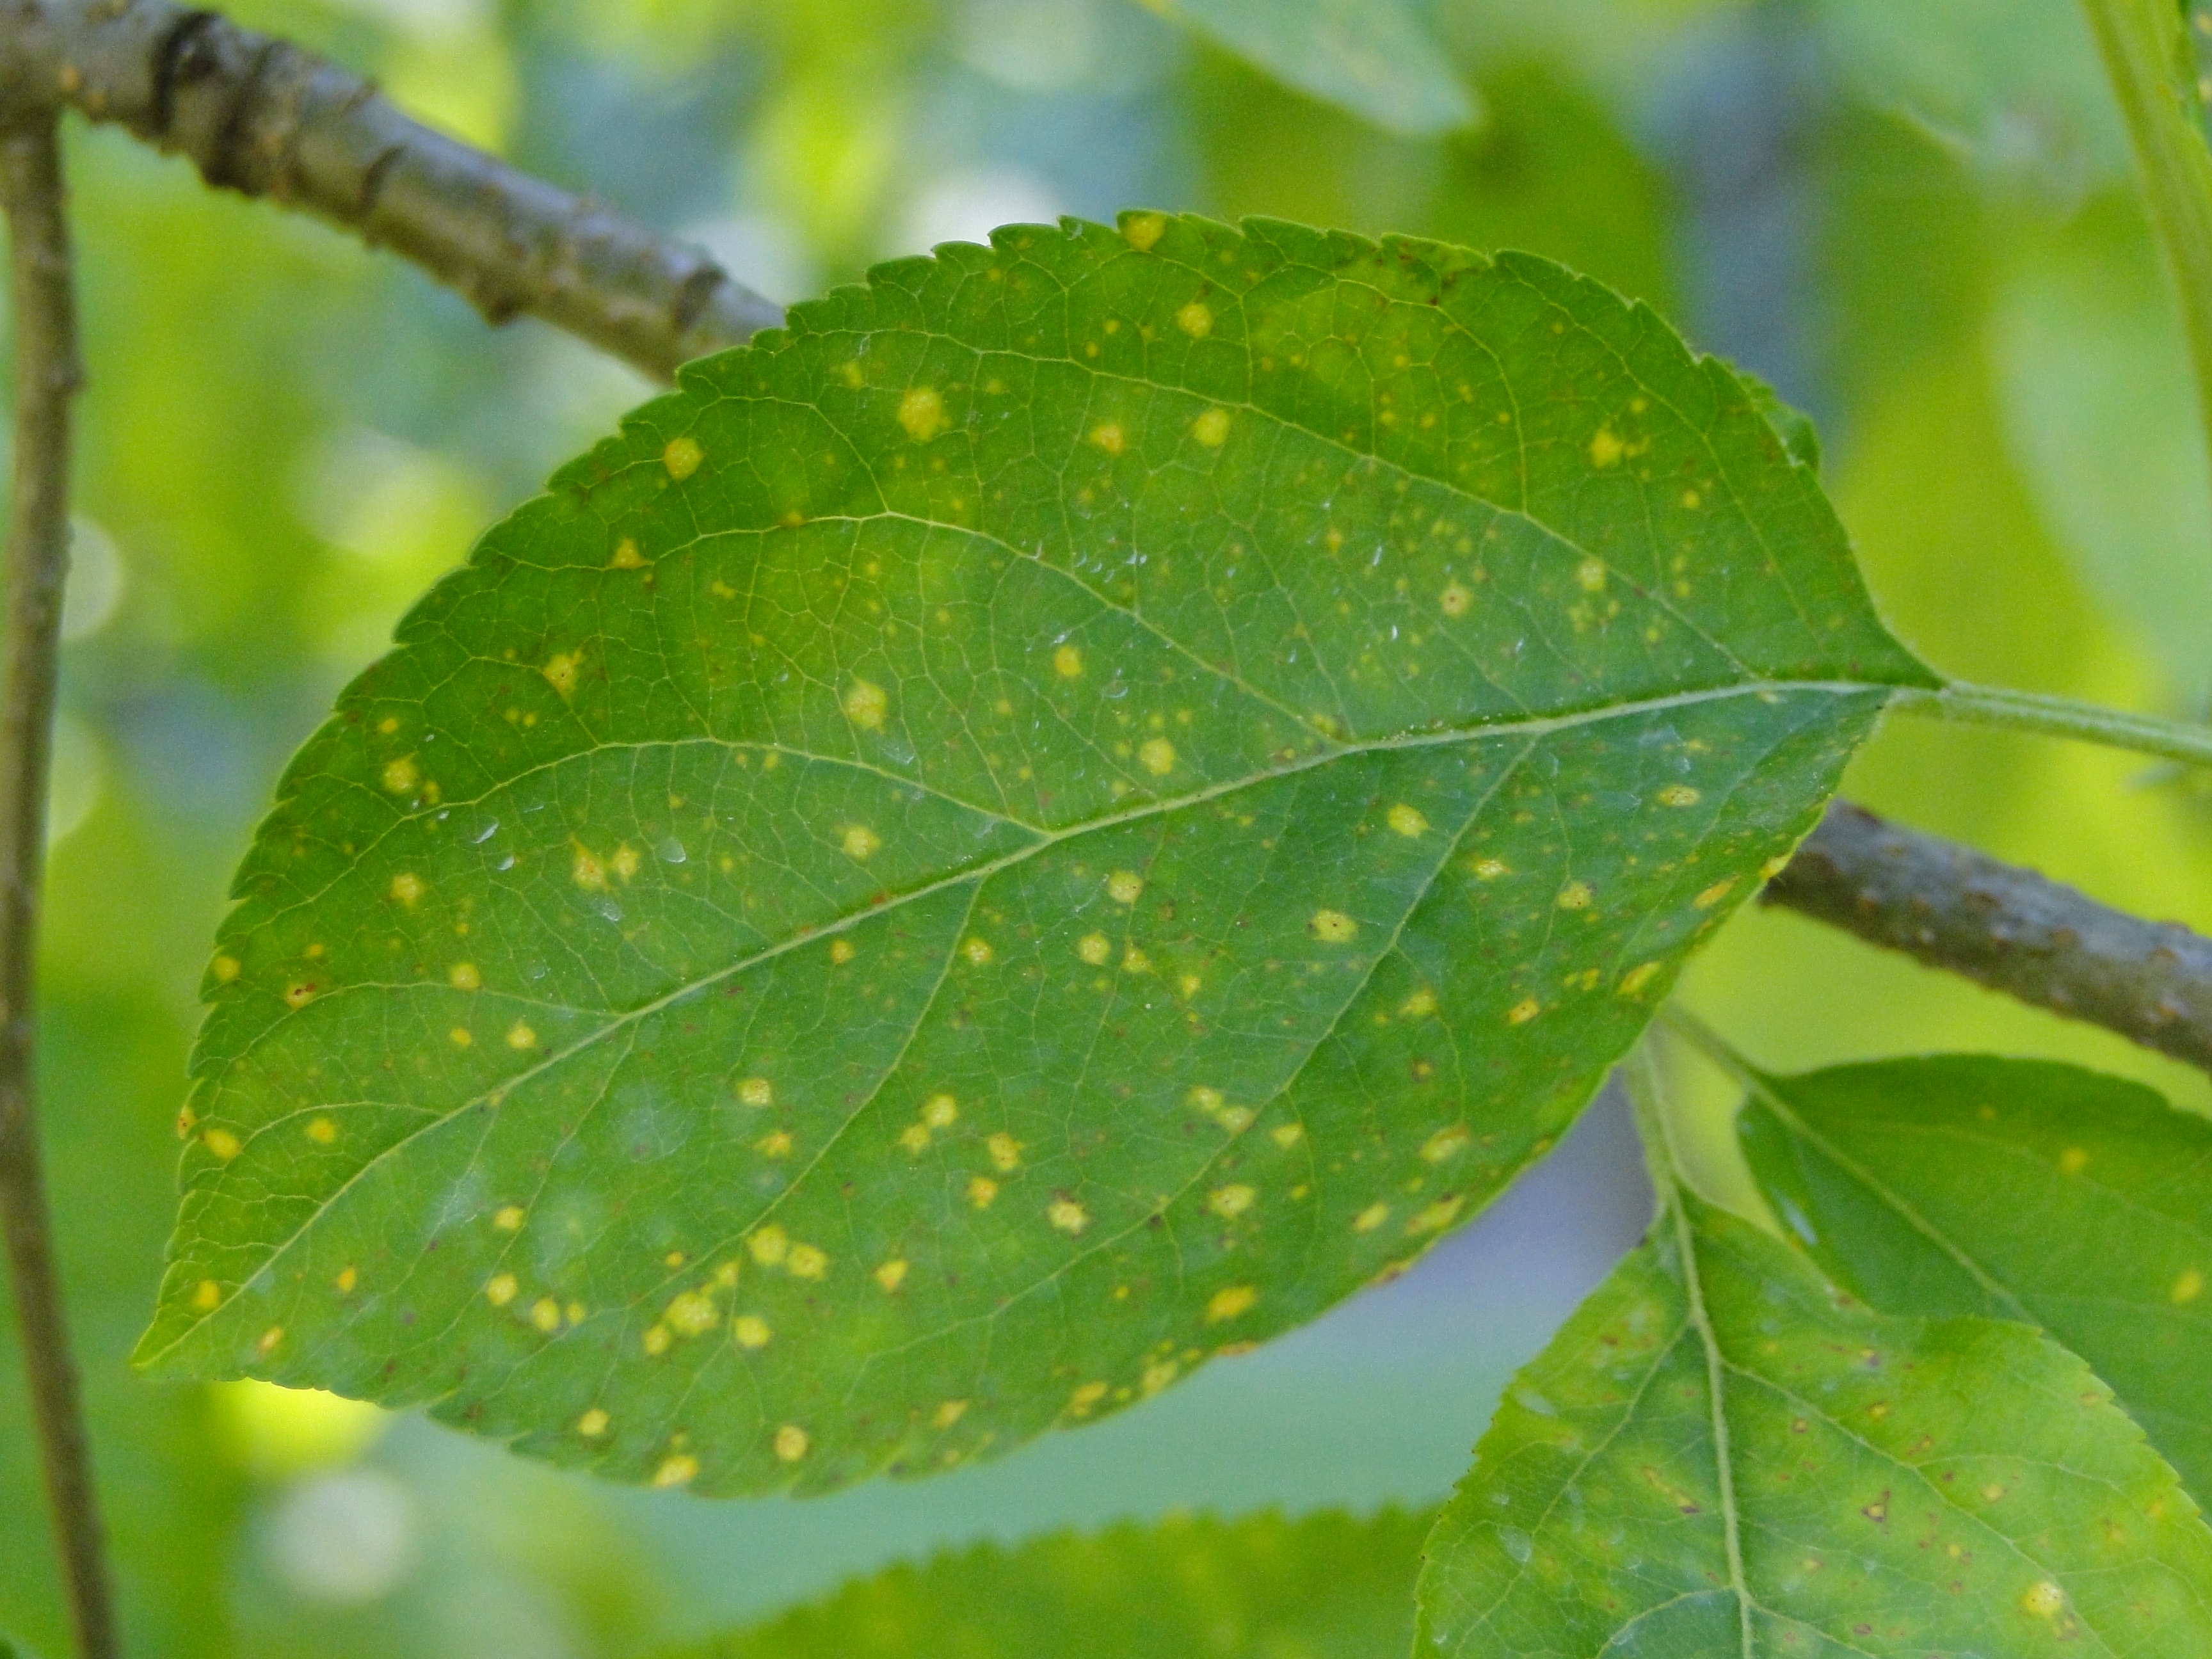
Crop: apple
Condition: rust